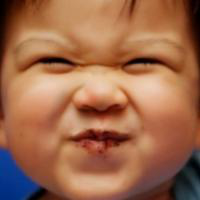
Age group: age 01-10